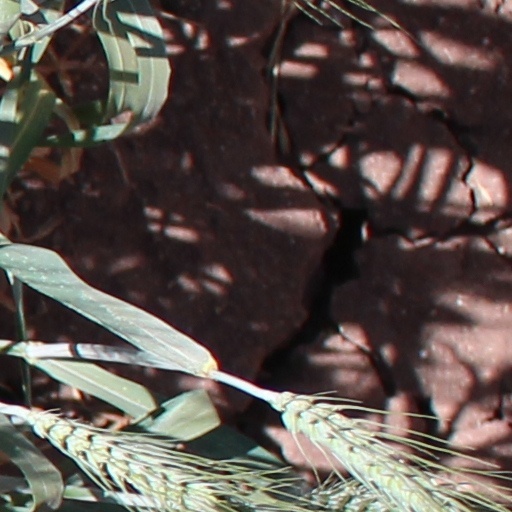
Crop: wheat